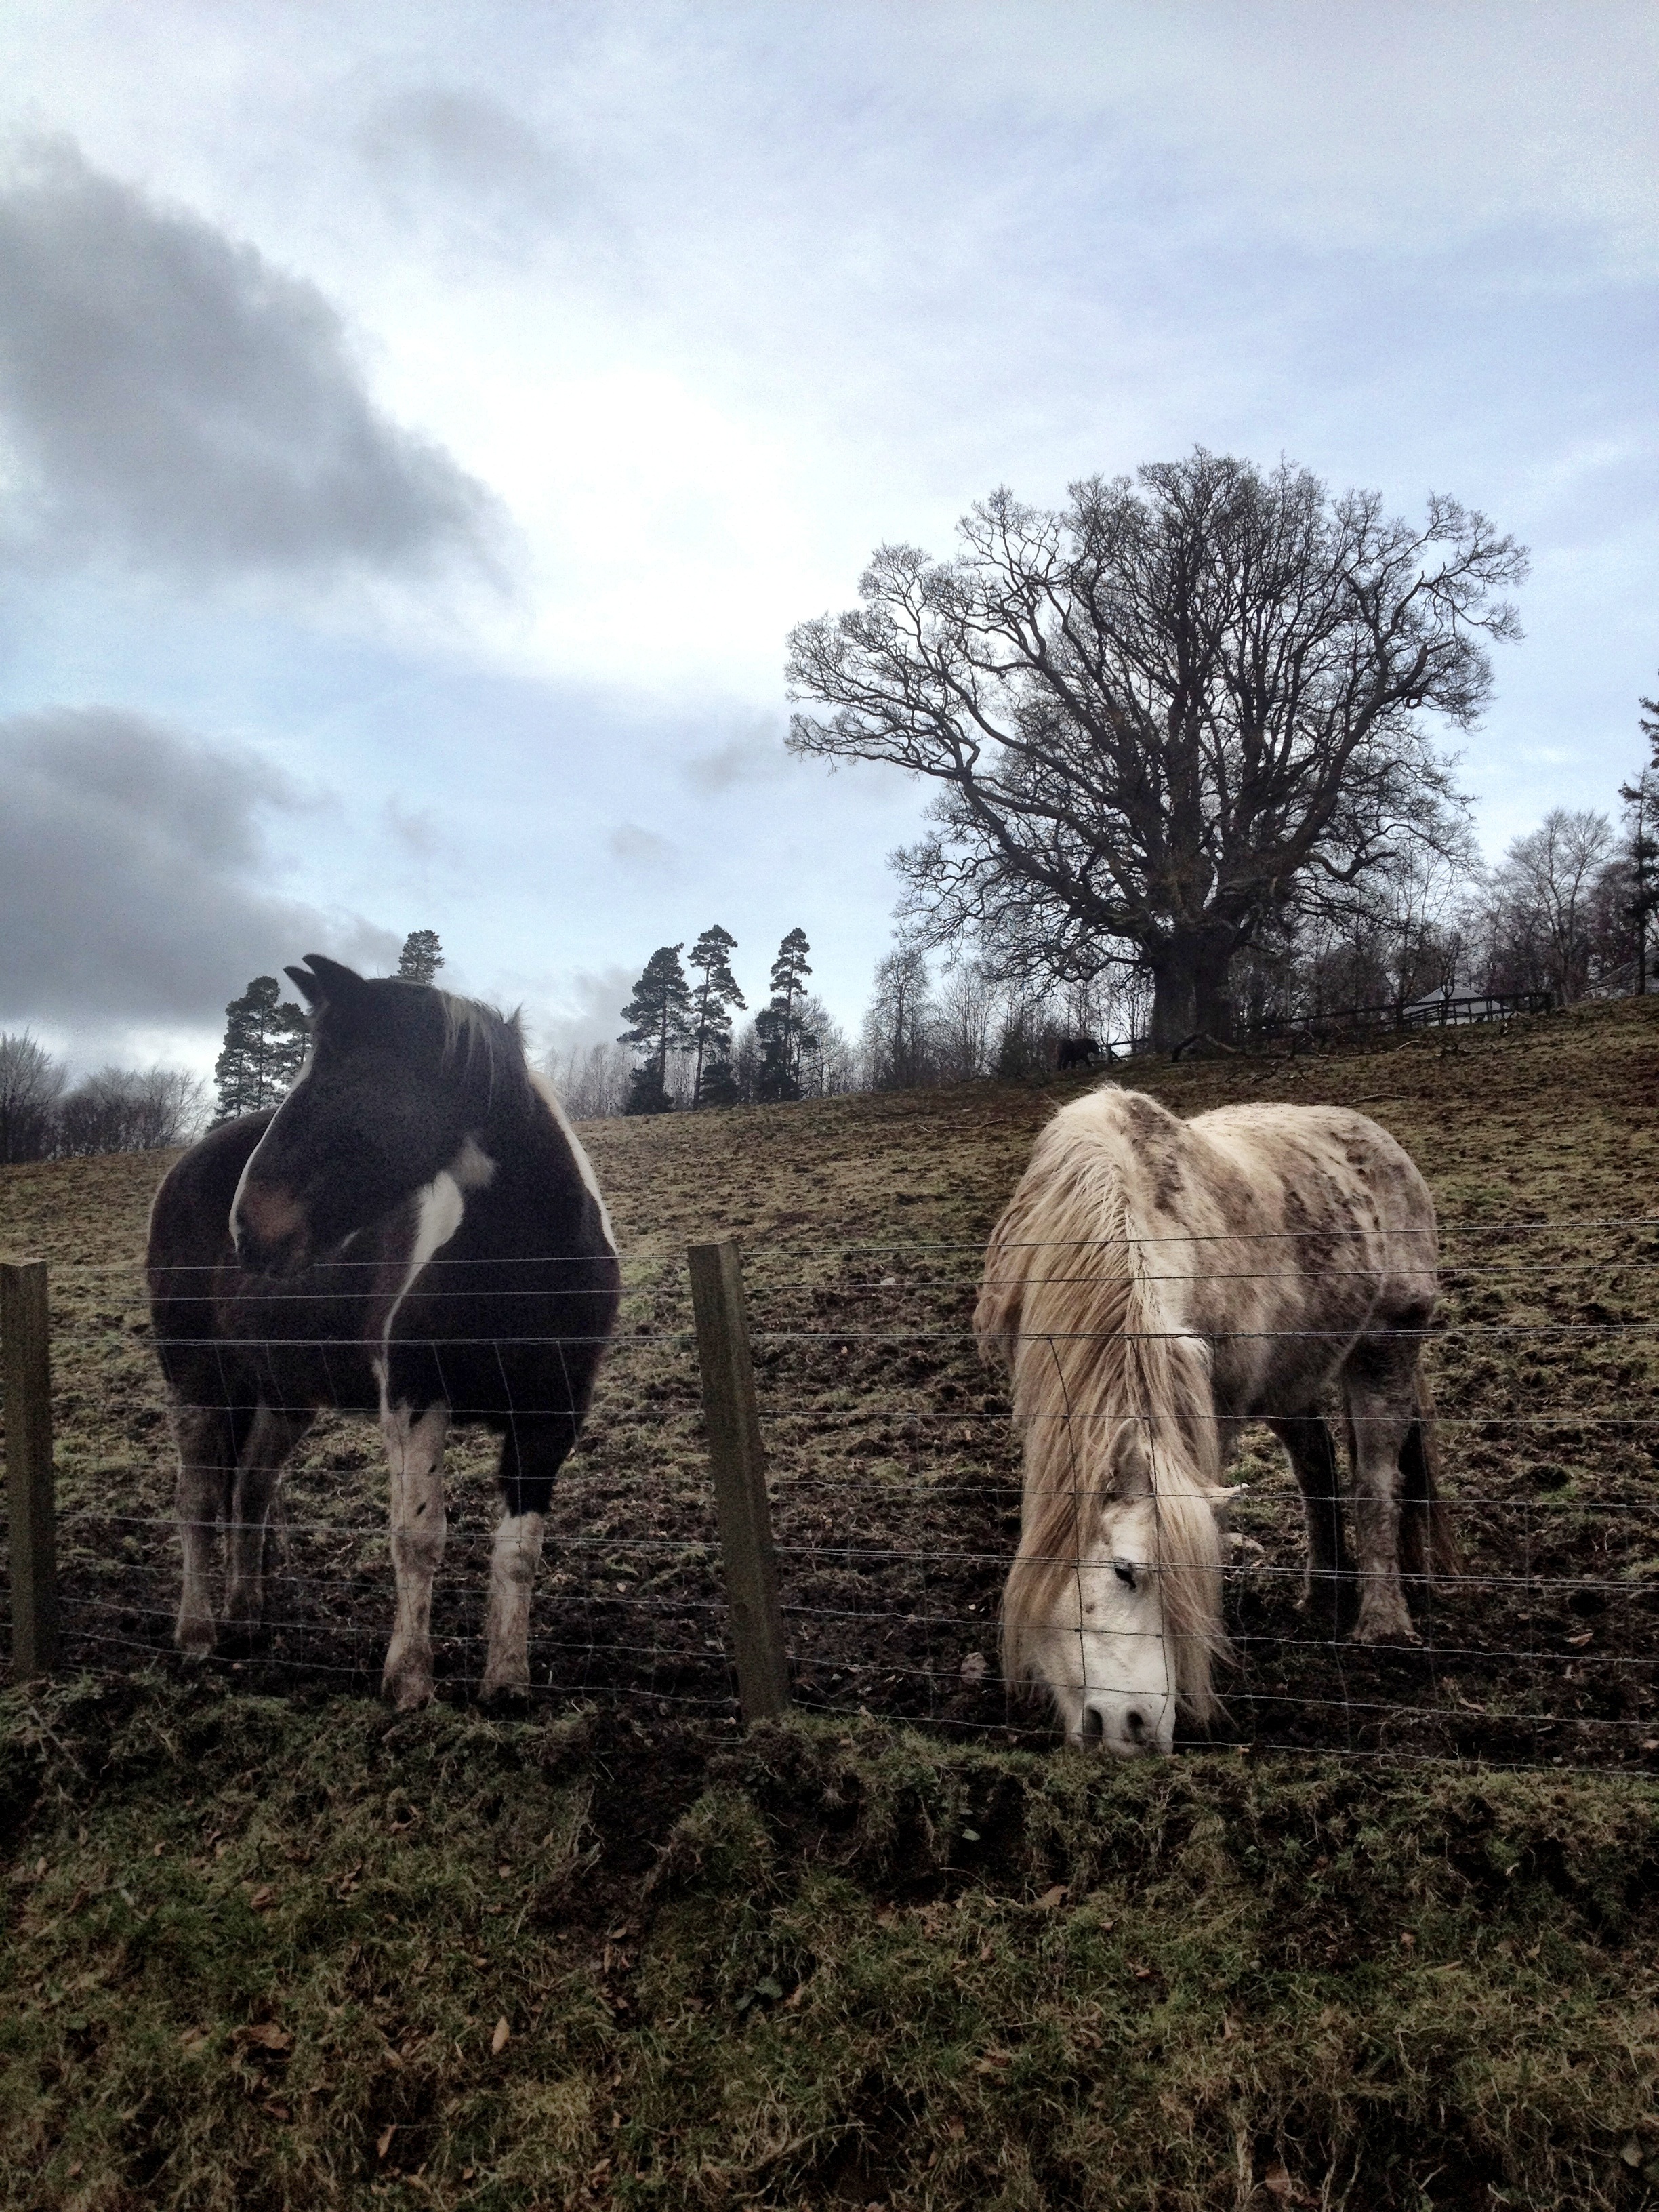
landscape, nature, grass, outdoor, field, farm, meadow, animal, herd, pasture, grazing, horse, stallion, freedom, agriculture, equestrian, graze, outdoors, horses, rural area, farm animals, pack animal, cattle like mammal, horse like mammal